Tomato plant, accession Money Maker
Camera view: vertical (180 deg); turntable rotation: 240 degrees
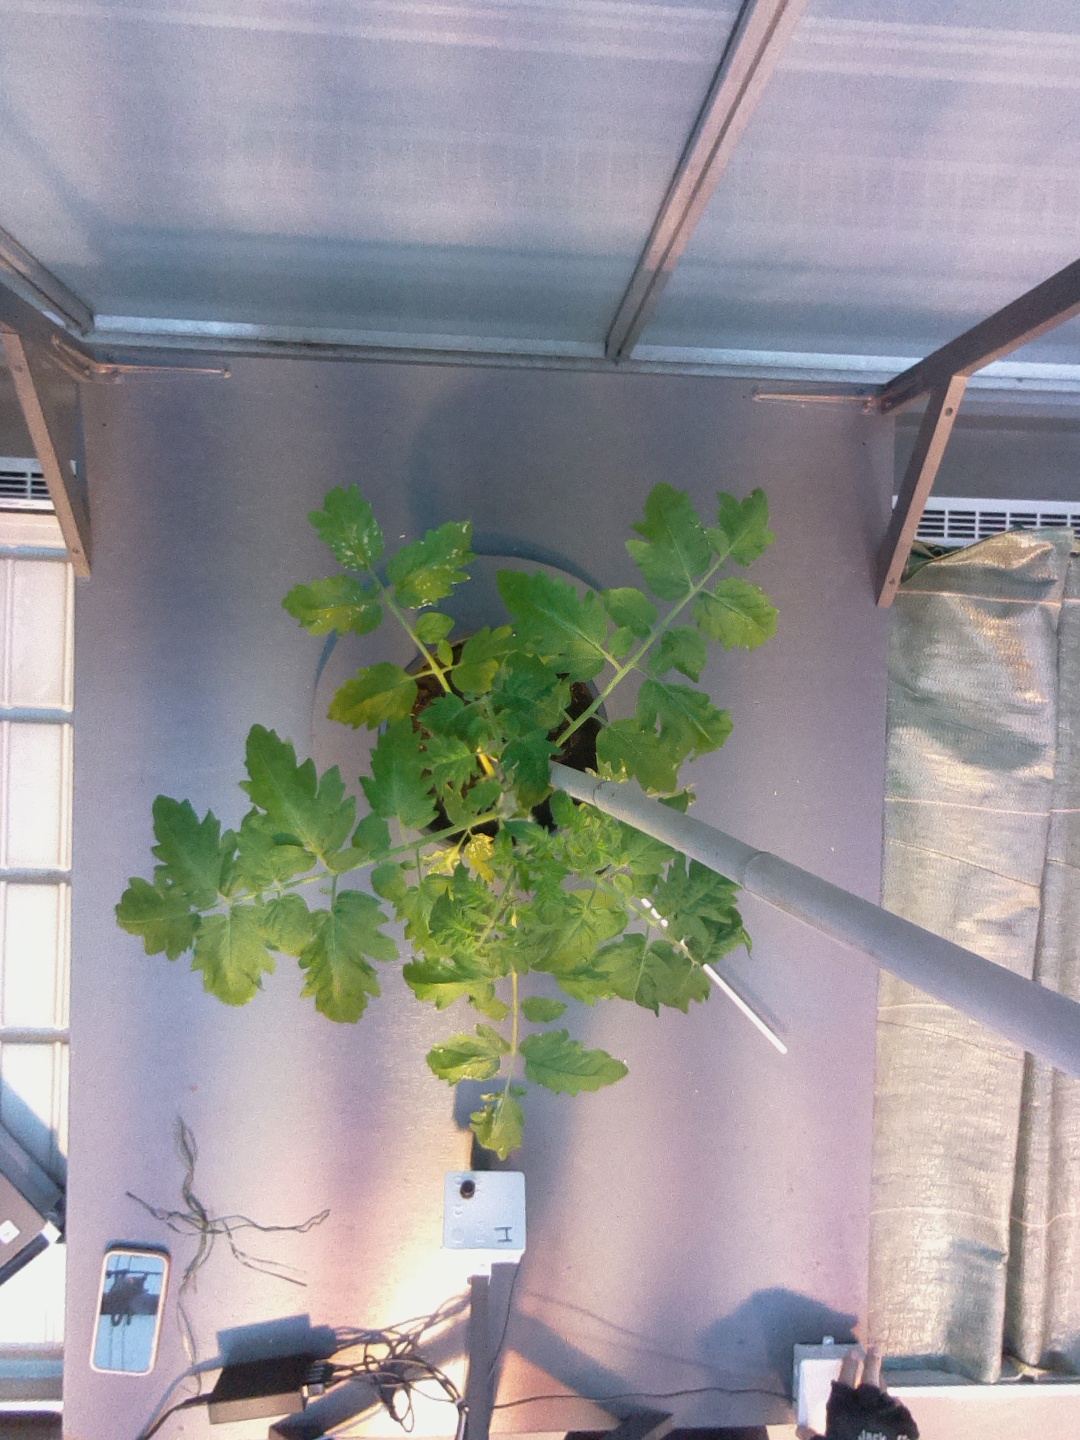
BBCH growth stage 14: 8 of true leaves visible